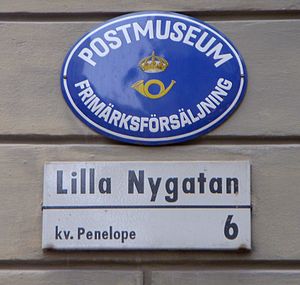
Postmuseum (Stockholm)
Skilt udenfor Postmuseum
Postmuseum er et museum, som siden 1906 har ligget i Kungliga posthuset på Lilla Nygatan 6 i Gamla stan i Stockholm. Museet drives af Posten AB.